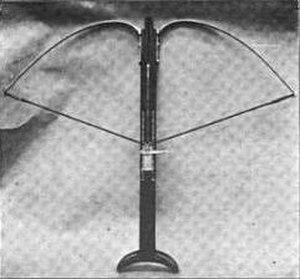
L’armée de Carthage fut l'une des forces militaires les plus importantes de l'Antiquité classique.